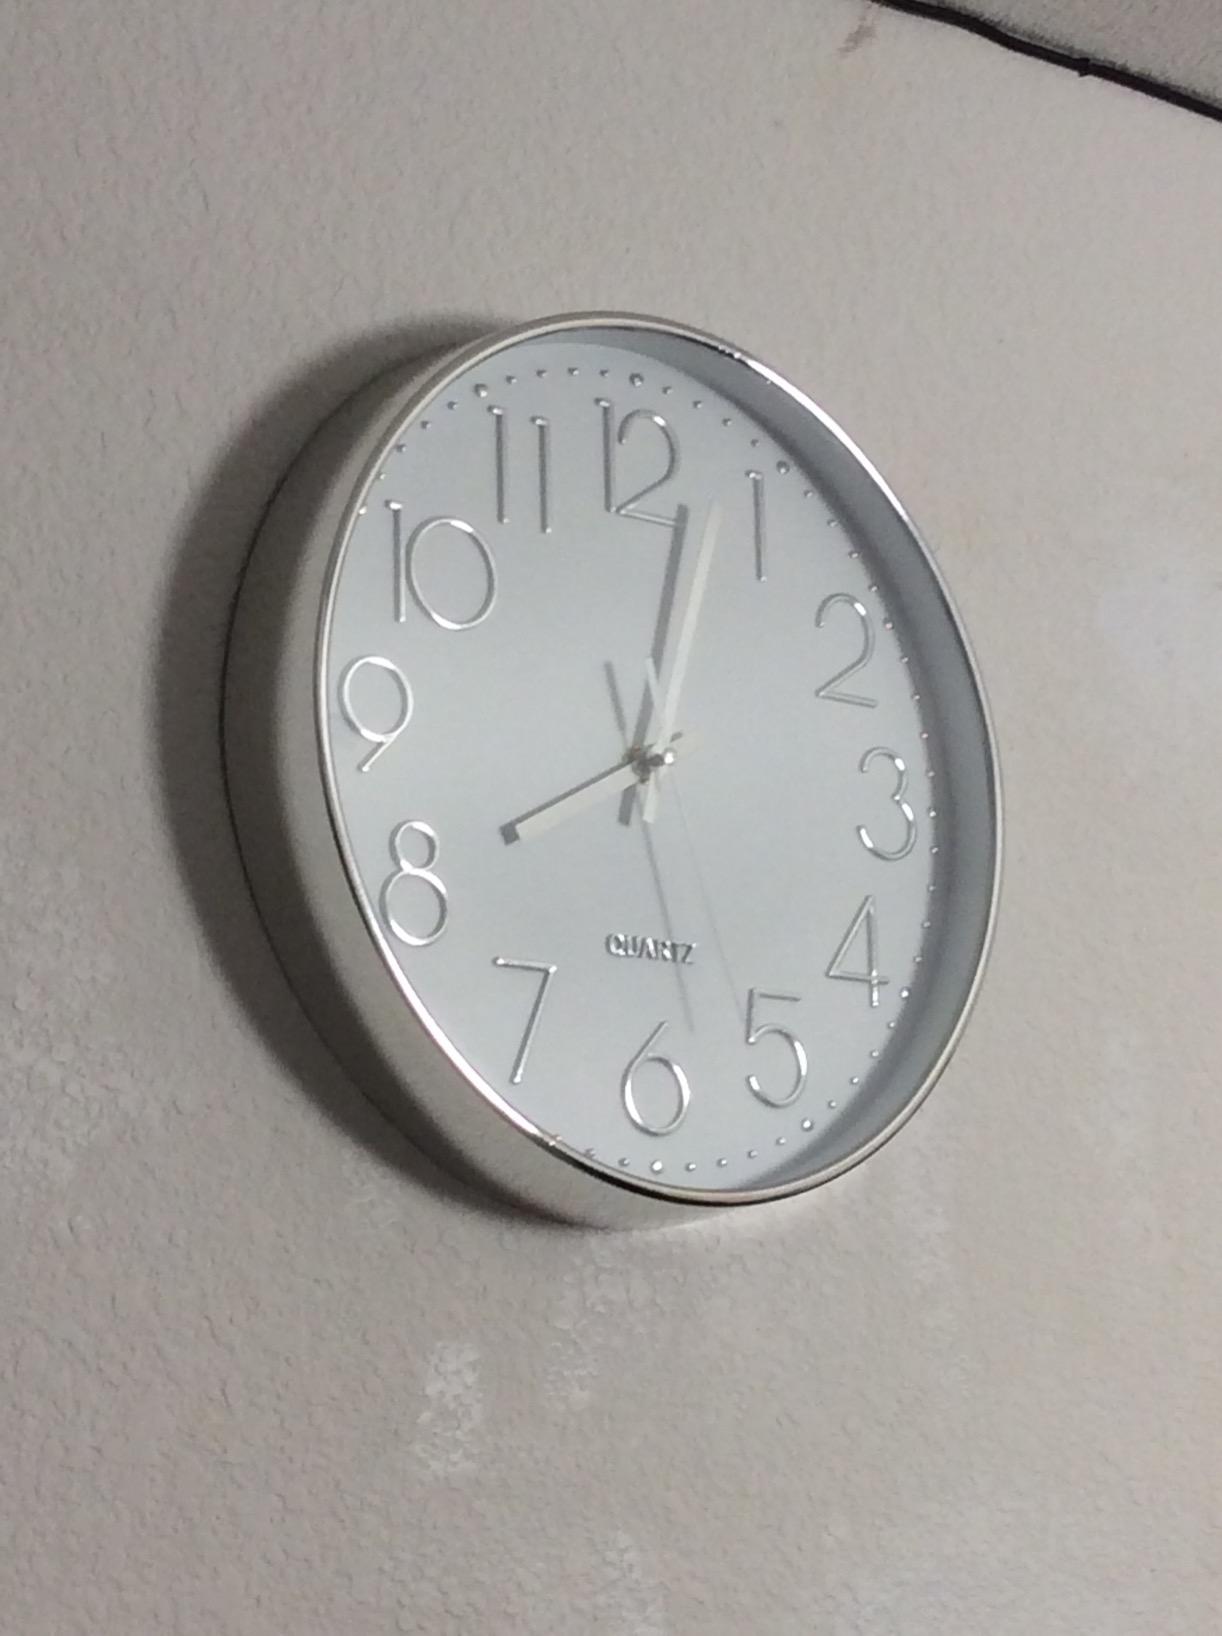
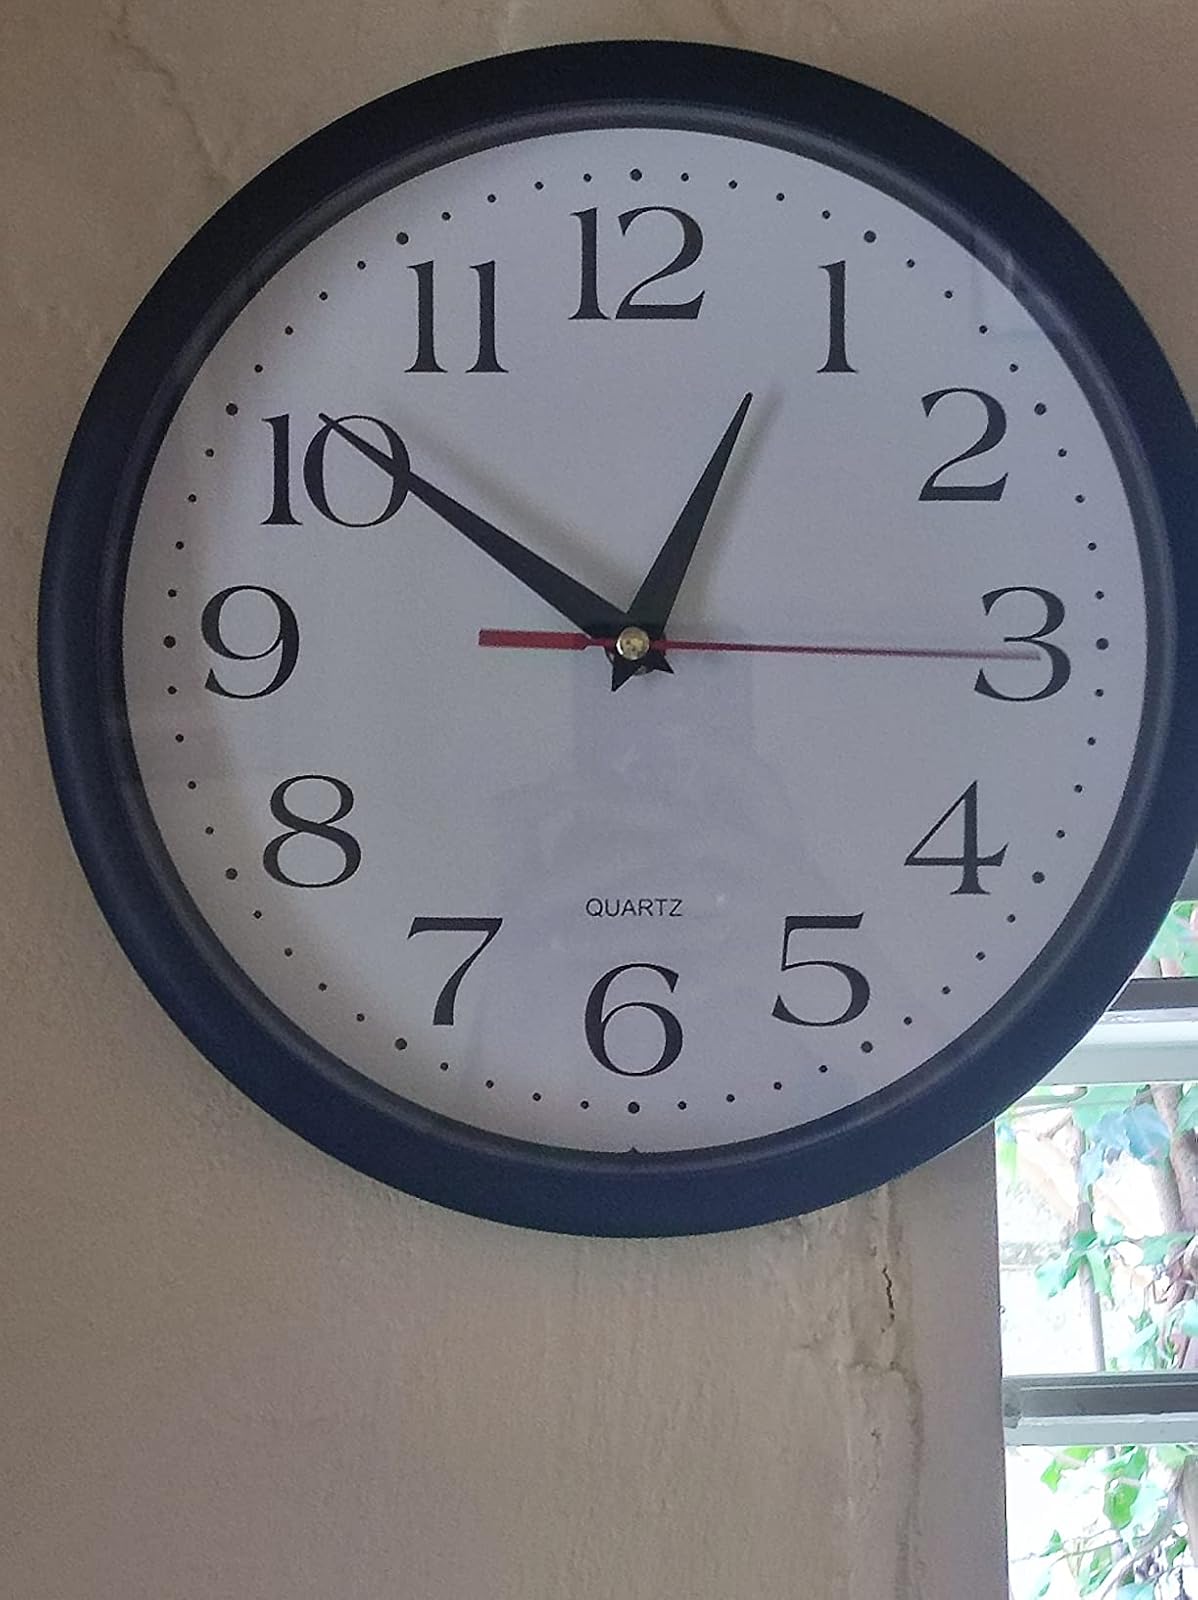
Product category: clock
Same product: no